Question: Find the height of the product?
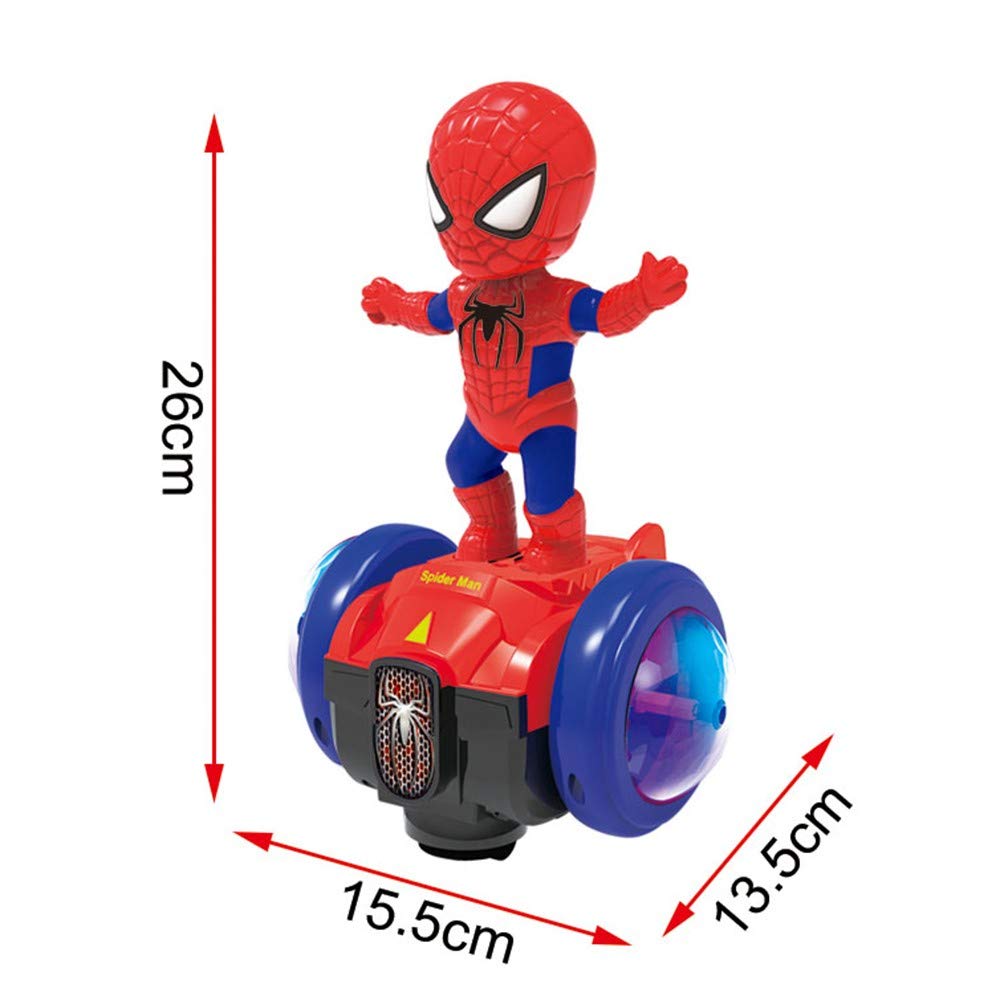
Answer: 26.0 centimetre